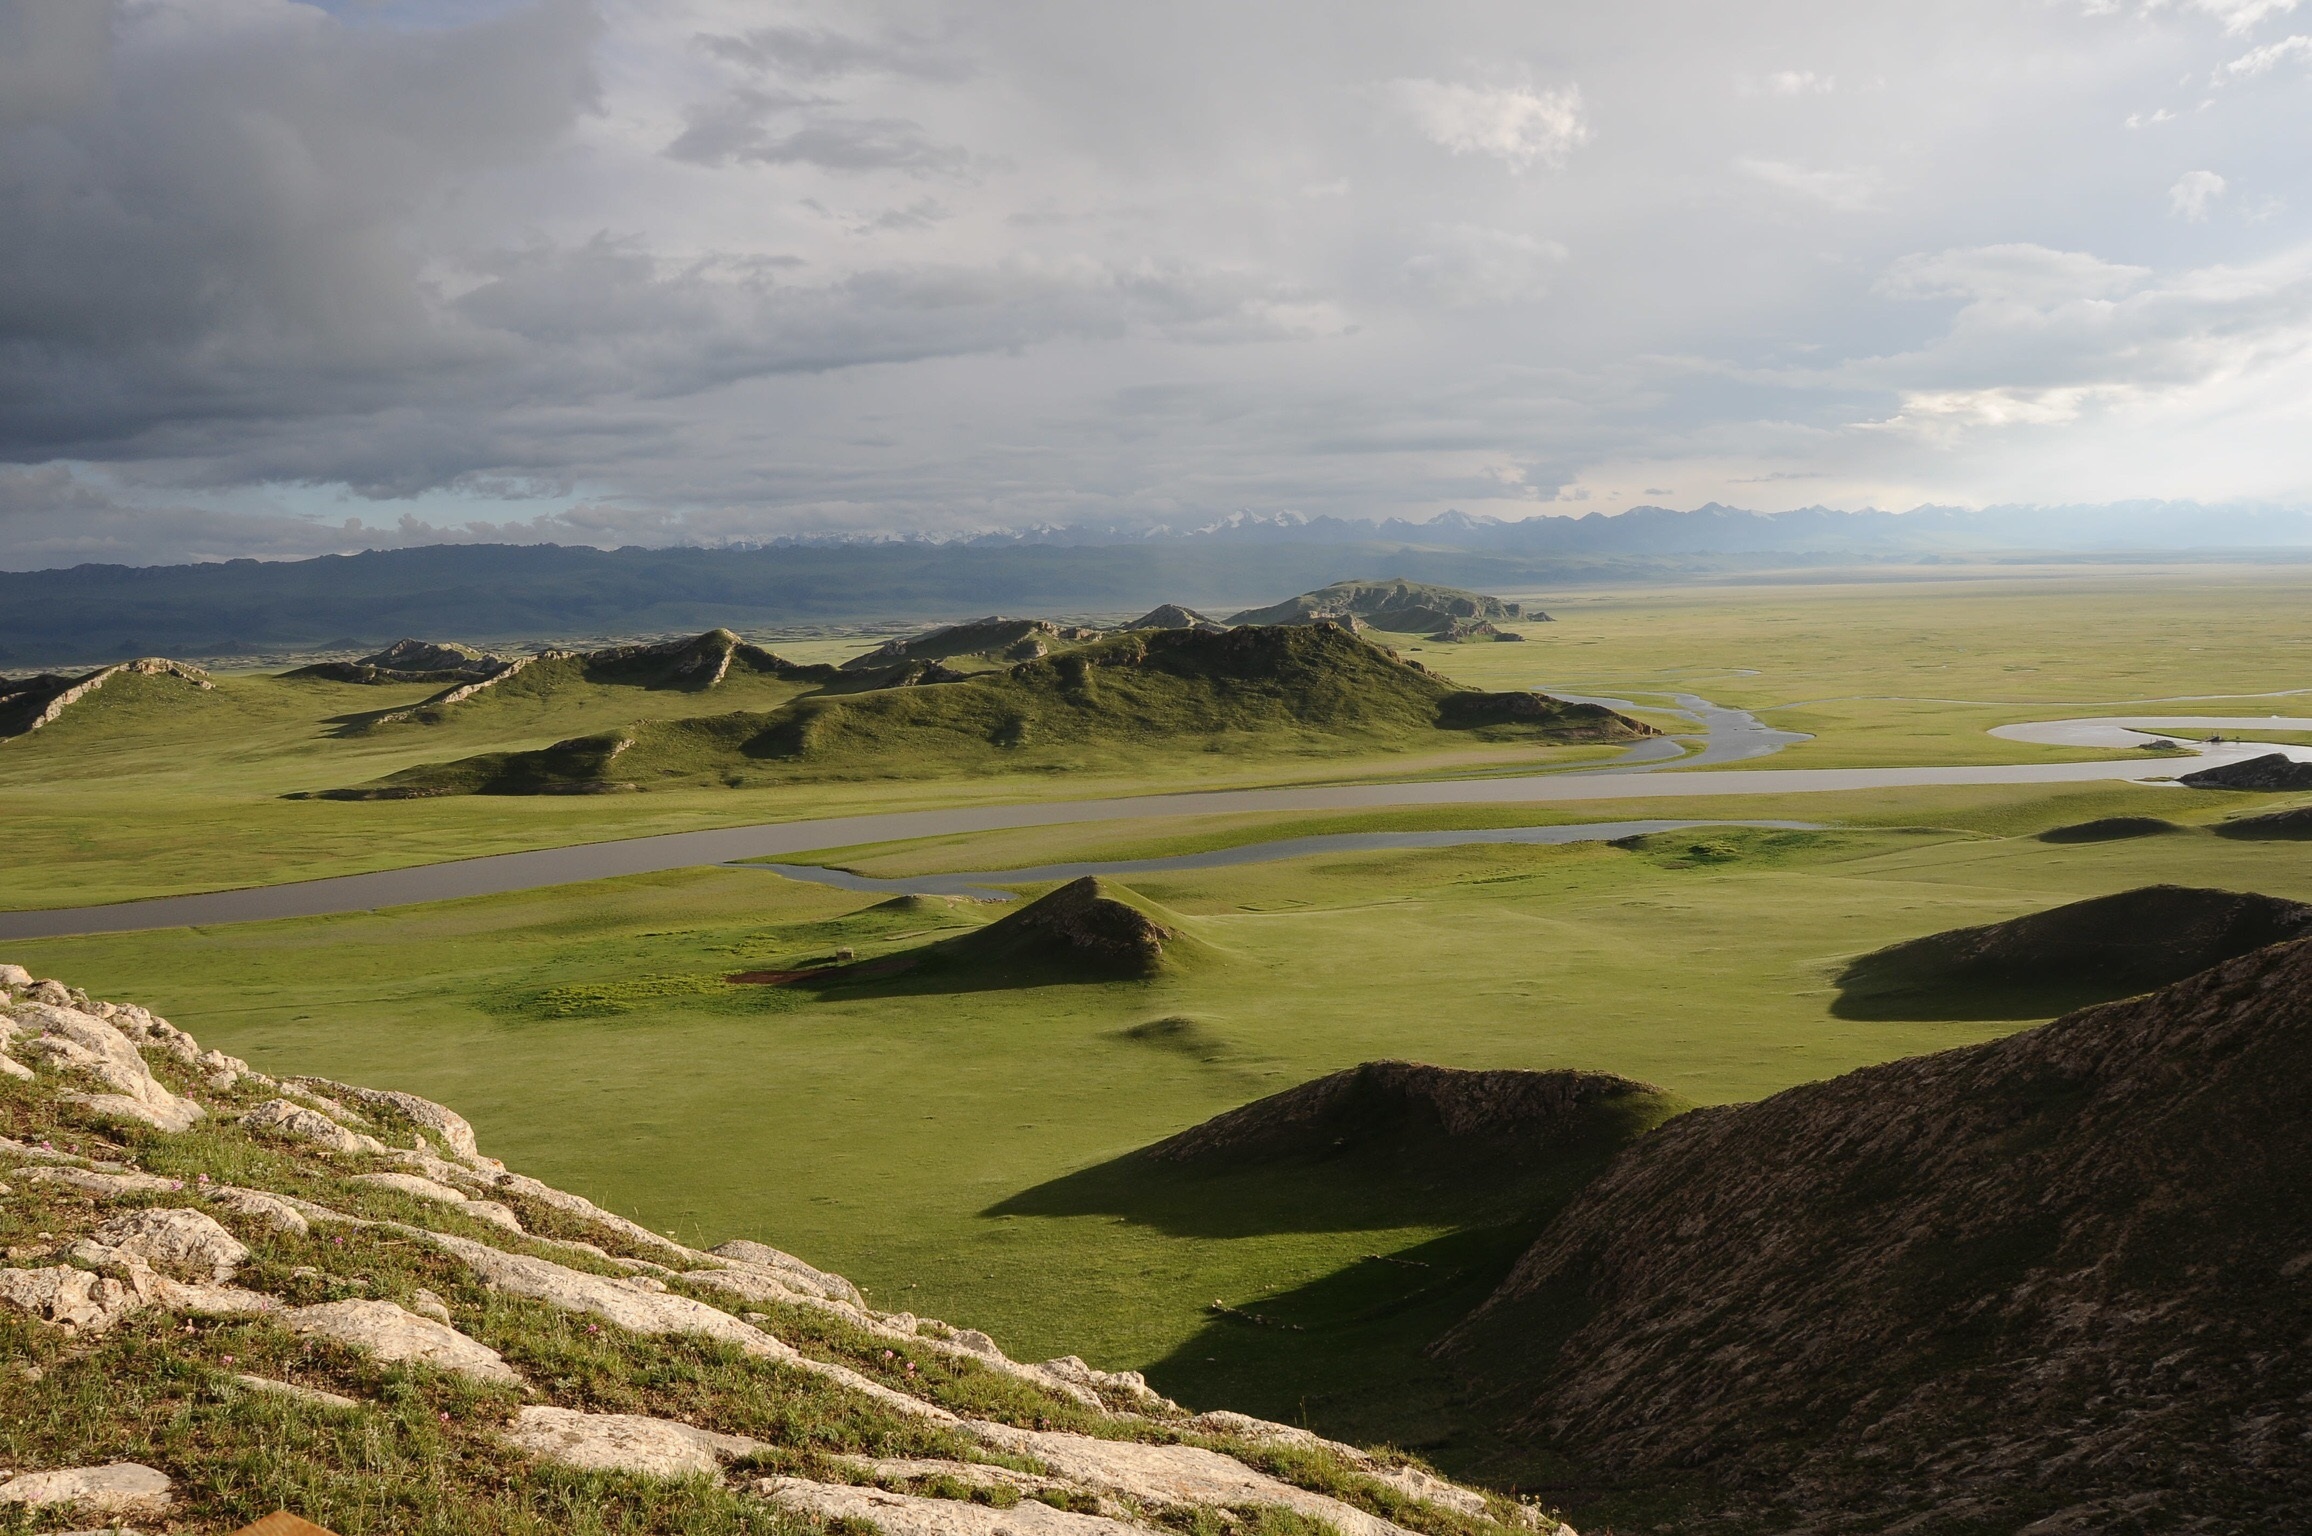
landscape, sea, coast, nature, mountain, cloud, hill, mountain range, tourism, highland, plain, golf course, sports, grassland, plateau, fell, loch, rural area, in xinjiang, aerial photography, outdoor recreation, mountainous landforms, sport venue, palestinian sound brook